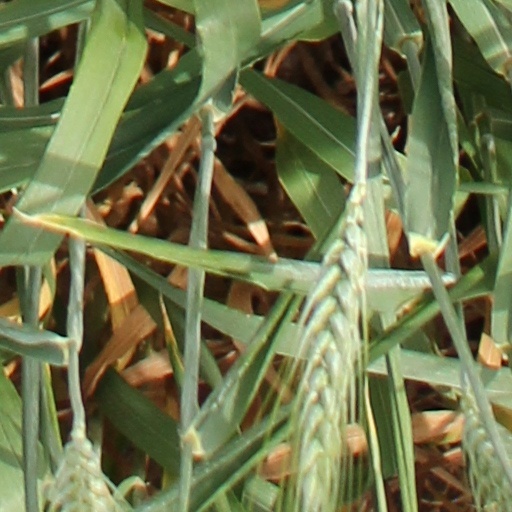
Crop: wheat